History of Nokia

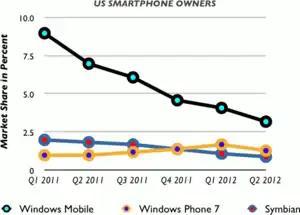
Market share of Symbian, Windows Mobile and Windows Phone 7 among US smartphone owners from Q1 2011 to Q2 2012 according to Nielsen Company.

In February 2011, Stephen Elop and Microsoft's CEO Steve Ballmer formed a business partnership. (Elop had worked at Microsoft.) Nokia adopted Windows Phone as the operating system on its smartphones and accessed the Bing search engine for its devices. The "Here" Nokia maps software was integrated into Microsoft's "Bing" mapping services.